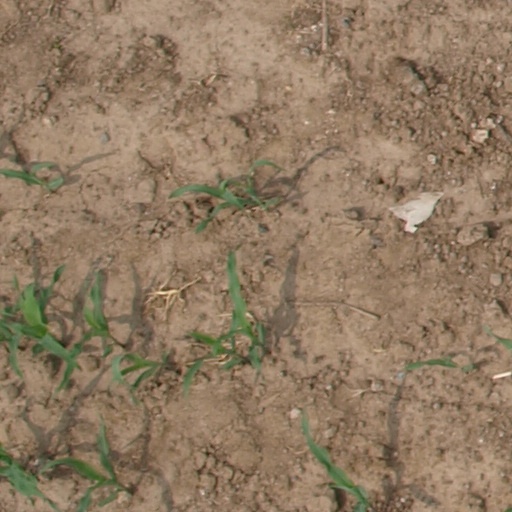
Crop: maize; corn